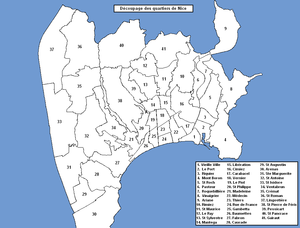
Carte des quartiers de Nice (France) d'après la Mairie de Nice.
Cet article établit la liste des quartiers de Nice.